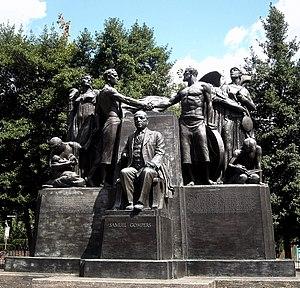
Samuel Gompers, né à Londres le 26 janvier 1850 et mort à San Antonio le 13 décembre 1924, est un chef syndicaliste américain, président de la Fédération américaine du travail.